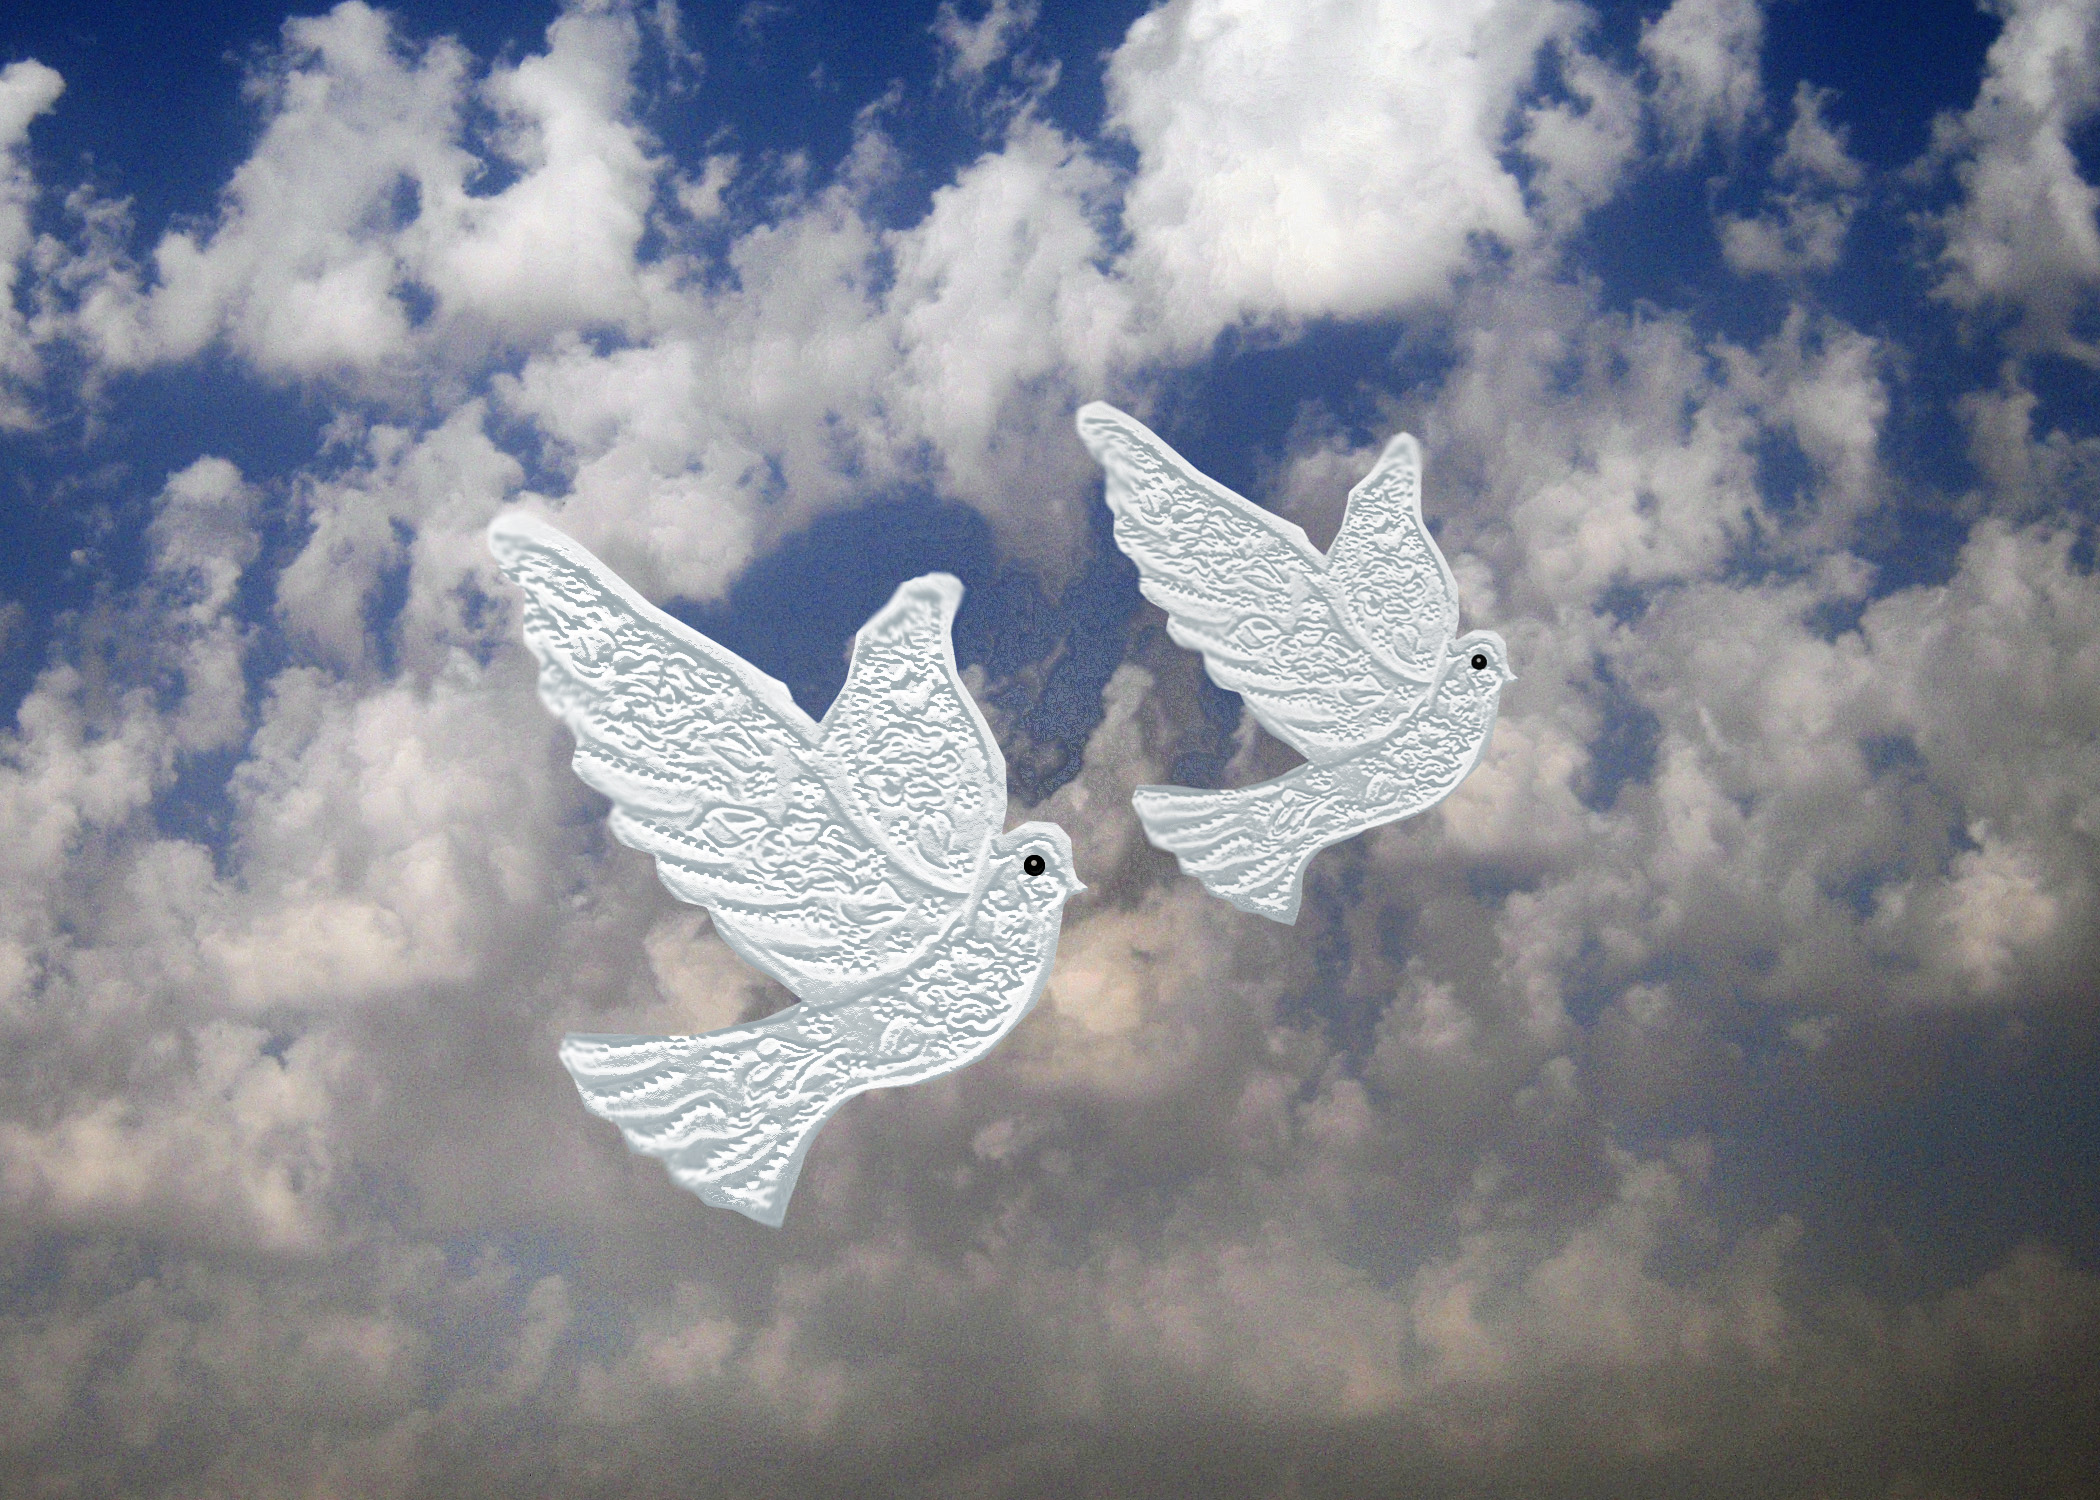
wing, cloud, sky, blue, atmosphere of earth